Tamer Hassan

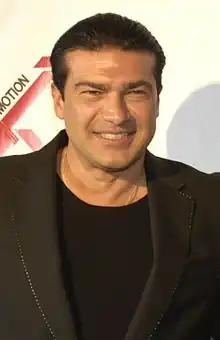
Hassan at the "Blood Out" premiere in 2011

Tamer Hassan (born 18 March 1968) is a British actor. He is best known for his role as the leader of the Millwall firm, opposite Danny Dyer in "The Football Factory" (2004). He has also appeared in "Layer Cake" (2004), "Batman Begins" (2005), "The Business" (2005), "Kick-Ass" (2010), "The Hooligan Factory" (2014), "Game of Thrones" (2016) and "Snatch" (2017–2018).